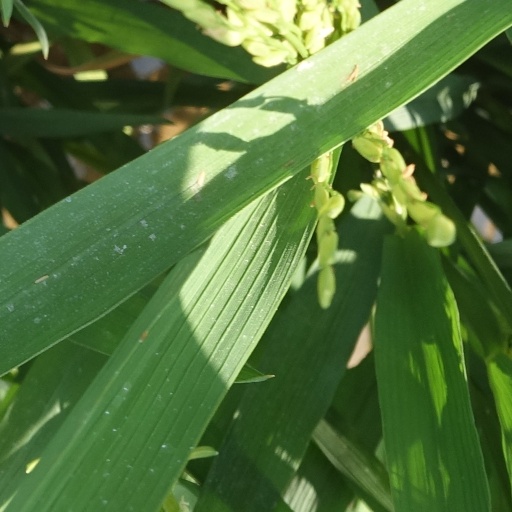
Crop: rice